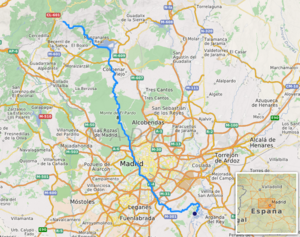
carte réalisée sur umap [1] This map was created from OpenStreetMap project data, collected by the community. This map may be incomplete, and may contain errors. Don't rely solely on it for navigation.
Le Manzanares est la rivière qui traverse Madrid et un affluent du fleuve Tage.